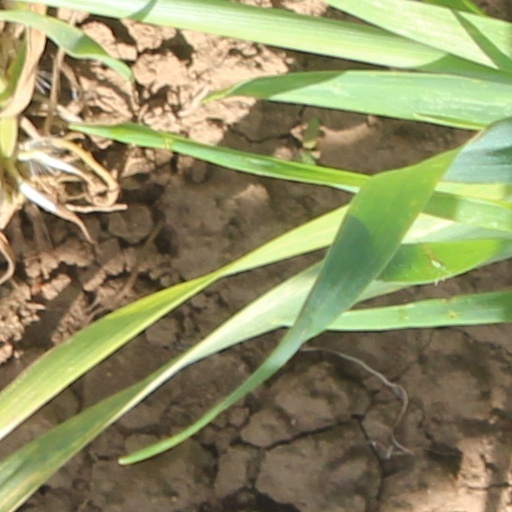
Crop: wheat